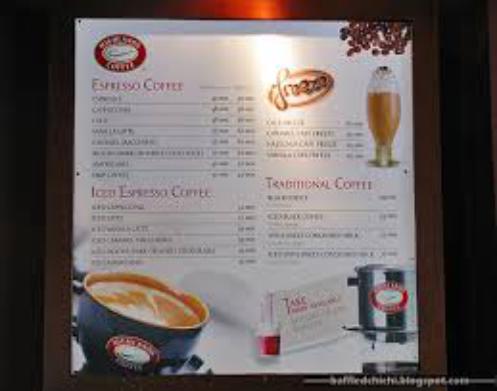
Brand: Highlands Coffee
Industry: Food